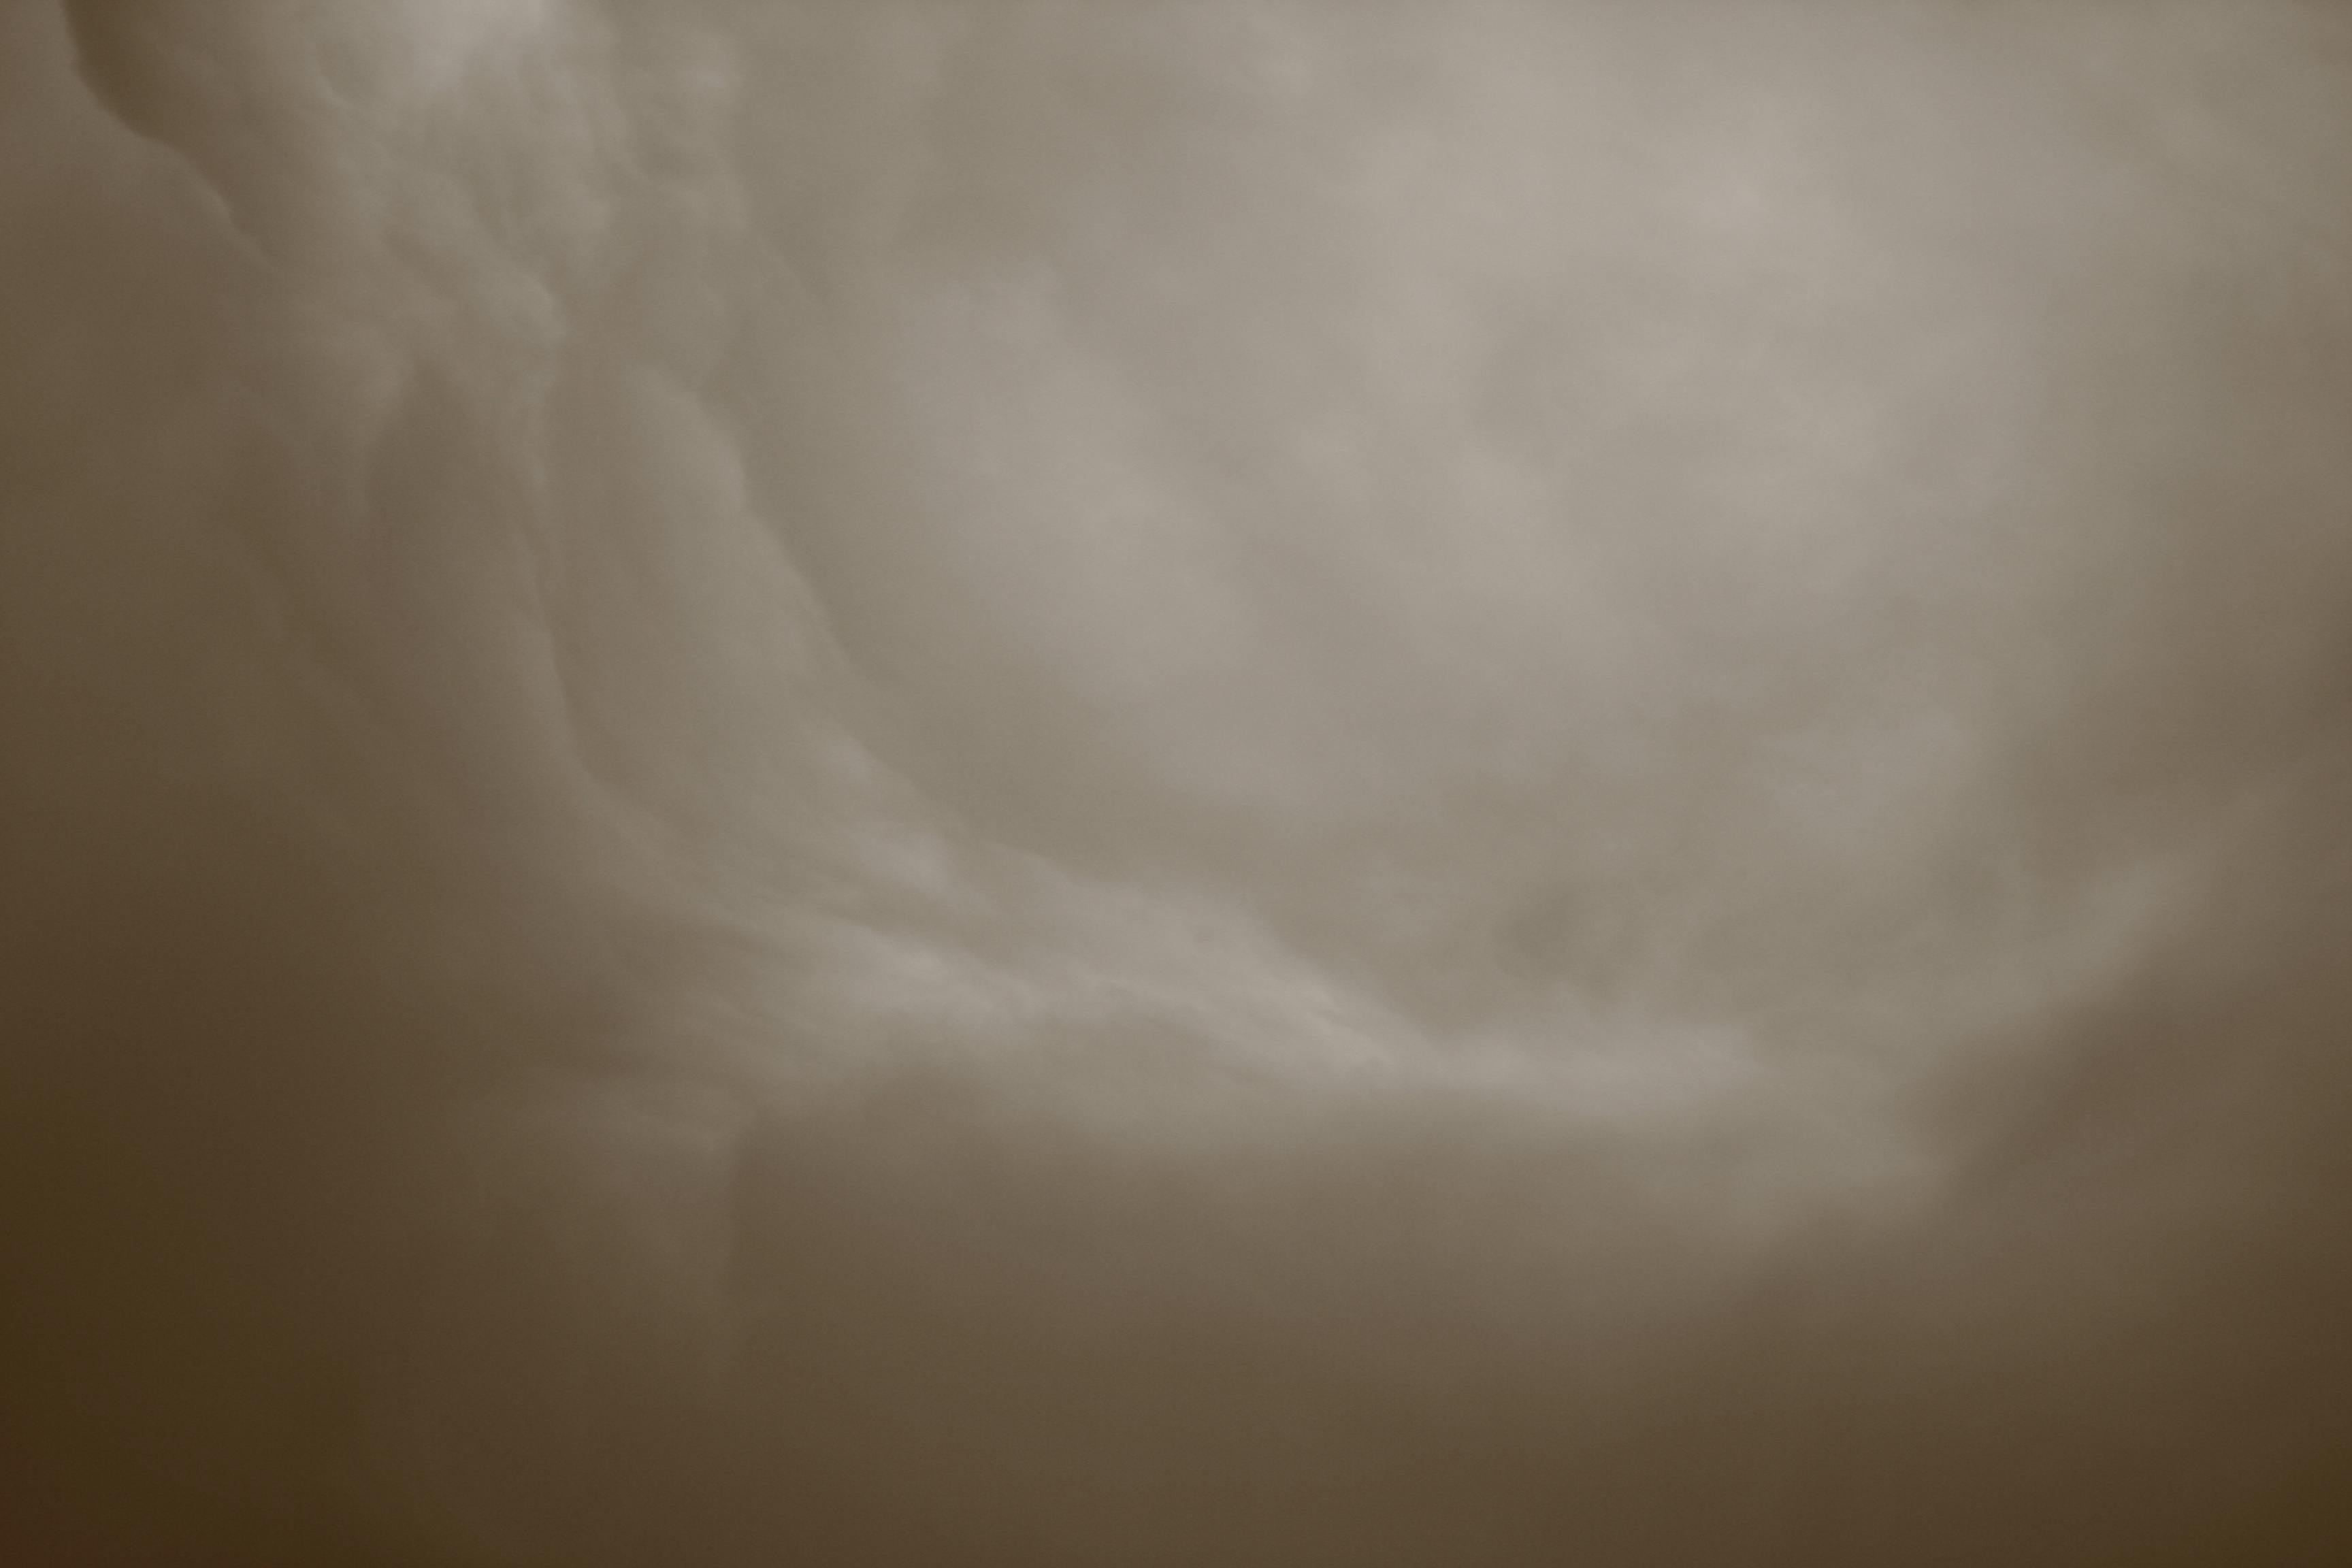
cloud, sun, atmosphere, weather, storm, grey, clouds, gloomy, mood, forward, trist, phenomenon, weather mood, weltuntergang humor